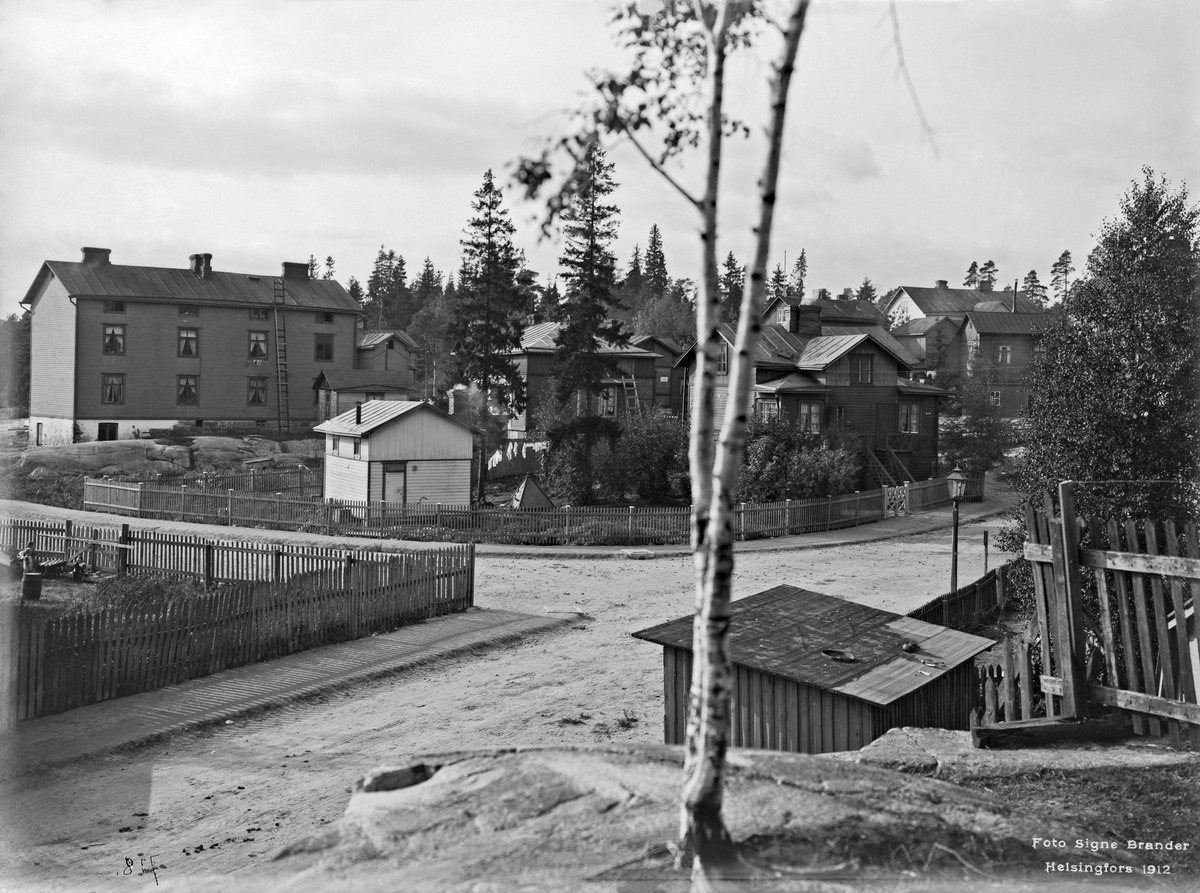
Pasilan huvila-alue
sisällön kuvaus: Pasilan huvila-alue.  Pasilankadun ja Magdaleenankadun risteys.  Vasemmalla Maistraatinkatu 9.  Keskellä Magdaleenankatu 4.  Oikealla Pasilankatu 12, 14, 16. mustavalkoinen
Kuvaaja: Brander, Signe, valokuvaaja
Ajankohta: kuvausaika 1912
Paikka: Suomi, Uusimaa, Helsinki, Länsi-Pasila Helsinki
Aiheet: puurakennukset